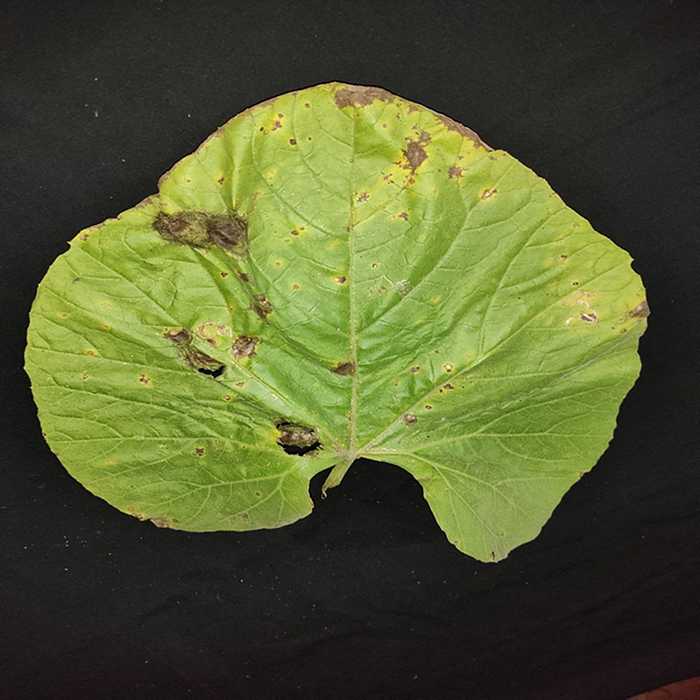
Plant: Bottle gourd
Label: Downey mildew